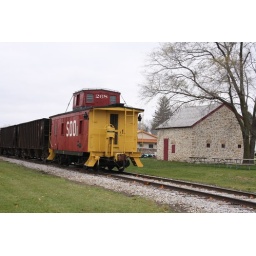
The caboose on the rear of the photo special passes a field stone building near the Whitewater depot